Lambeth Town Hall

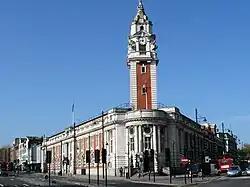
Lambeth Town Hall

Lambeth Town Hall, also known as Brixton Town Hall, is a municipal building at the corner of Brixton Hill and Acre Lane, Brixton, London. The town hall, which is the headquarters of Lambeth London Borough Council, is a Grade II listed building.